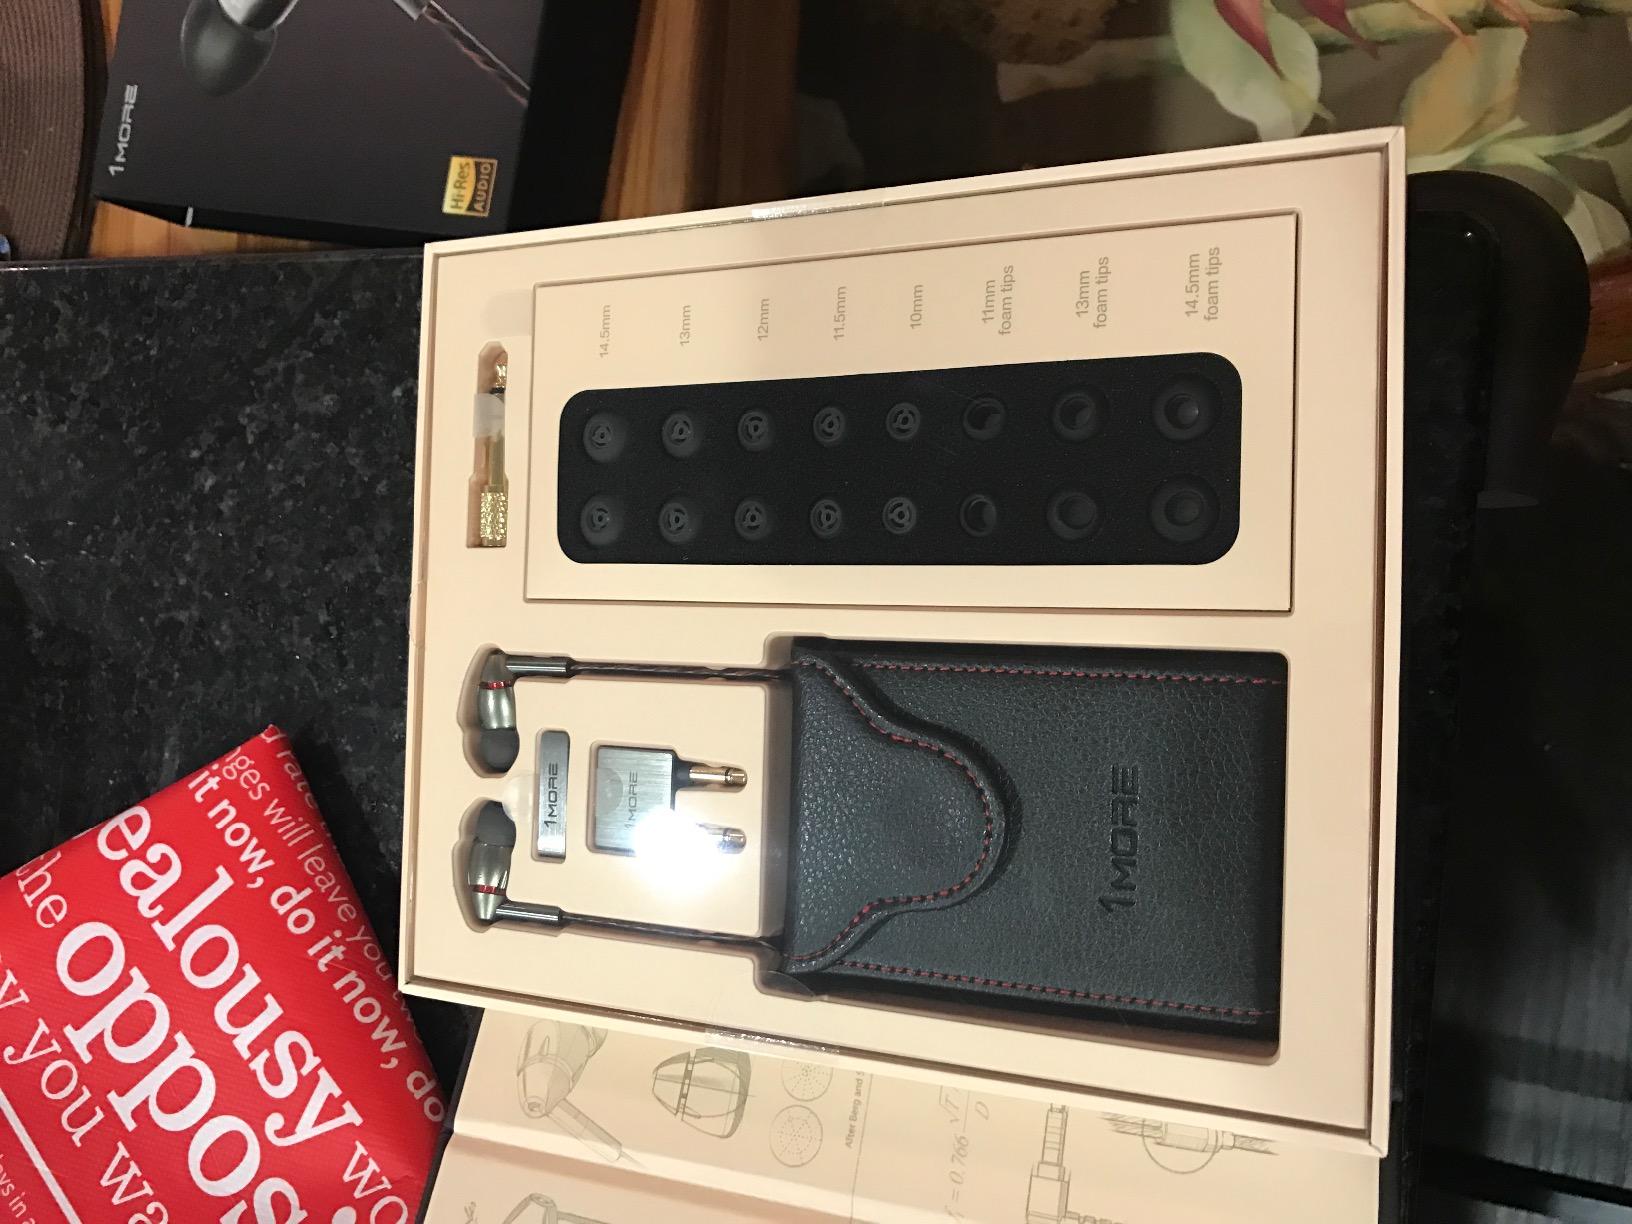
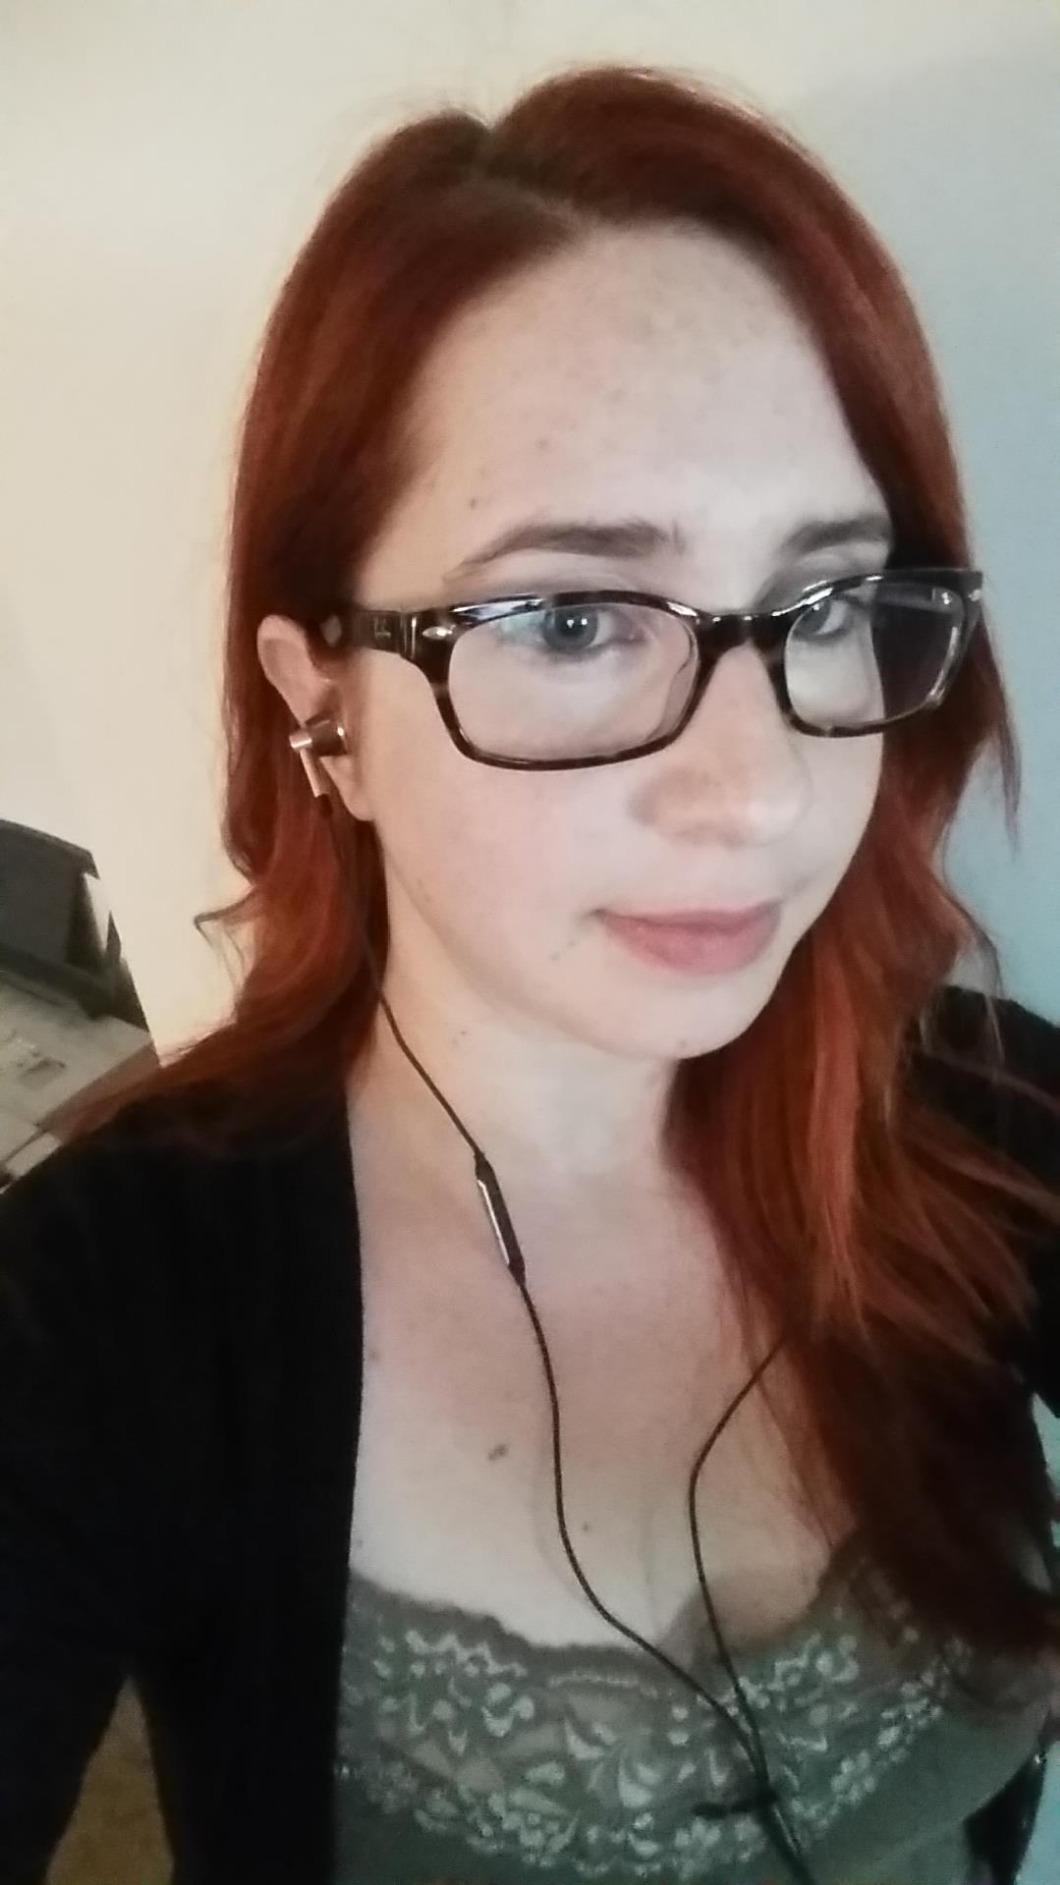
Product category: headphones
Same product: no